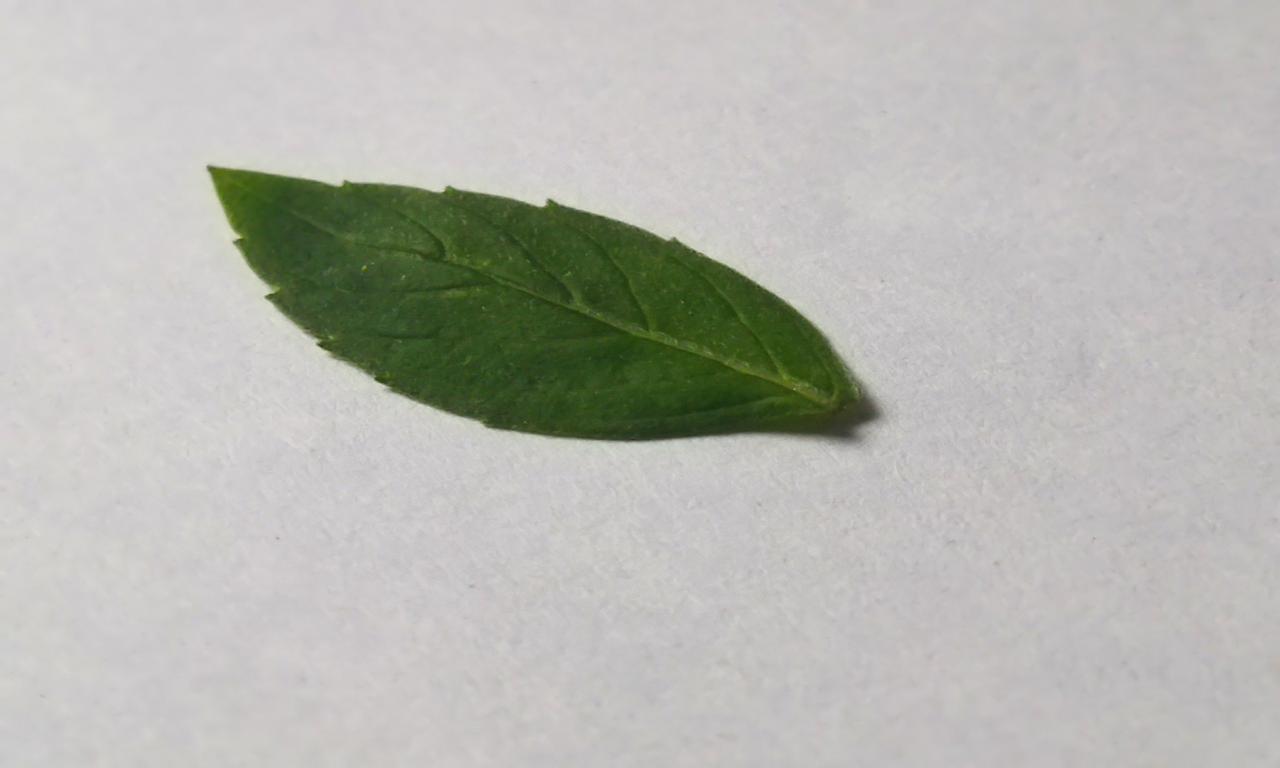
Label: Fresh